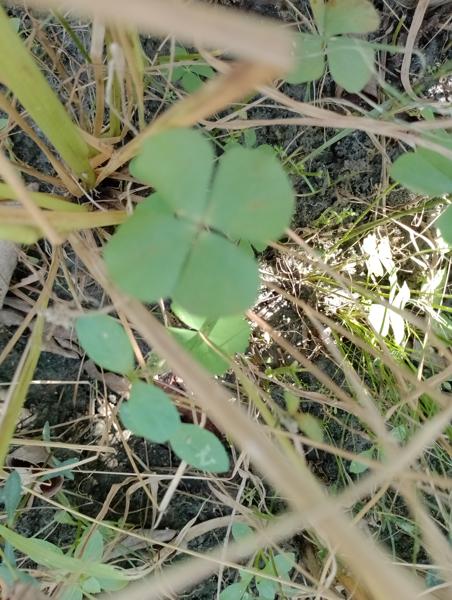
Weed species: Marsilea minuta